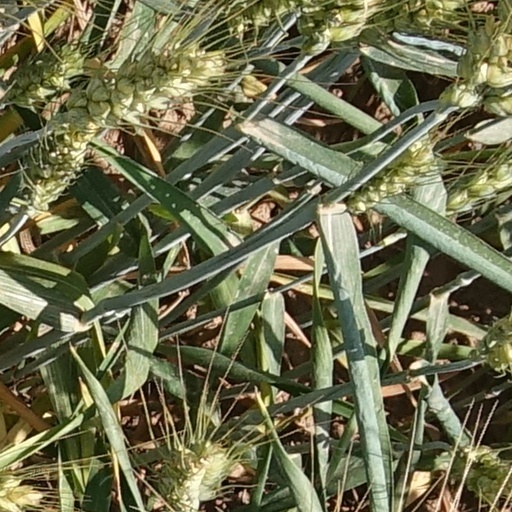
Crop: wheat